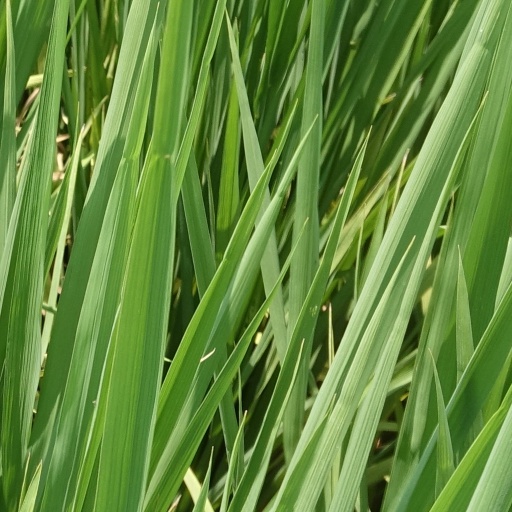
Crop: rice